Gildardo Gómez

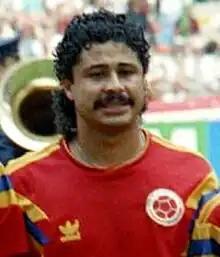
Gómez in 1990

Gildardo Biderman Gómez Monsálvez (born 13 October 1963, Medellín) is a Colombian former footballer who played as defender specially in Atlético Nacional, where he won Copa Libertadores title, and Independiente Medellín. He was in the same generation from other good players in his position like León Villa and Luis Fernando Herrera. Gómez Monsálvez played 1990 FIFA World Cup in Italy.